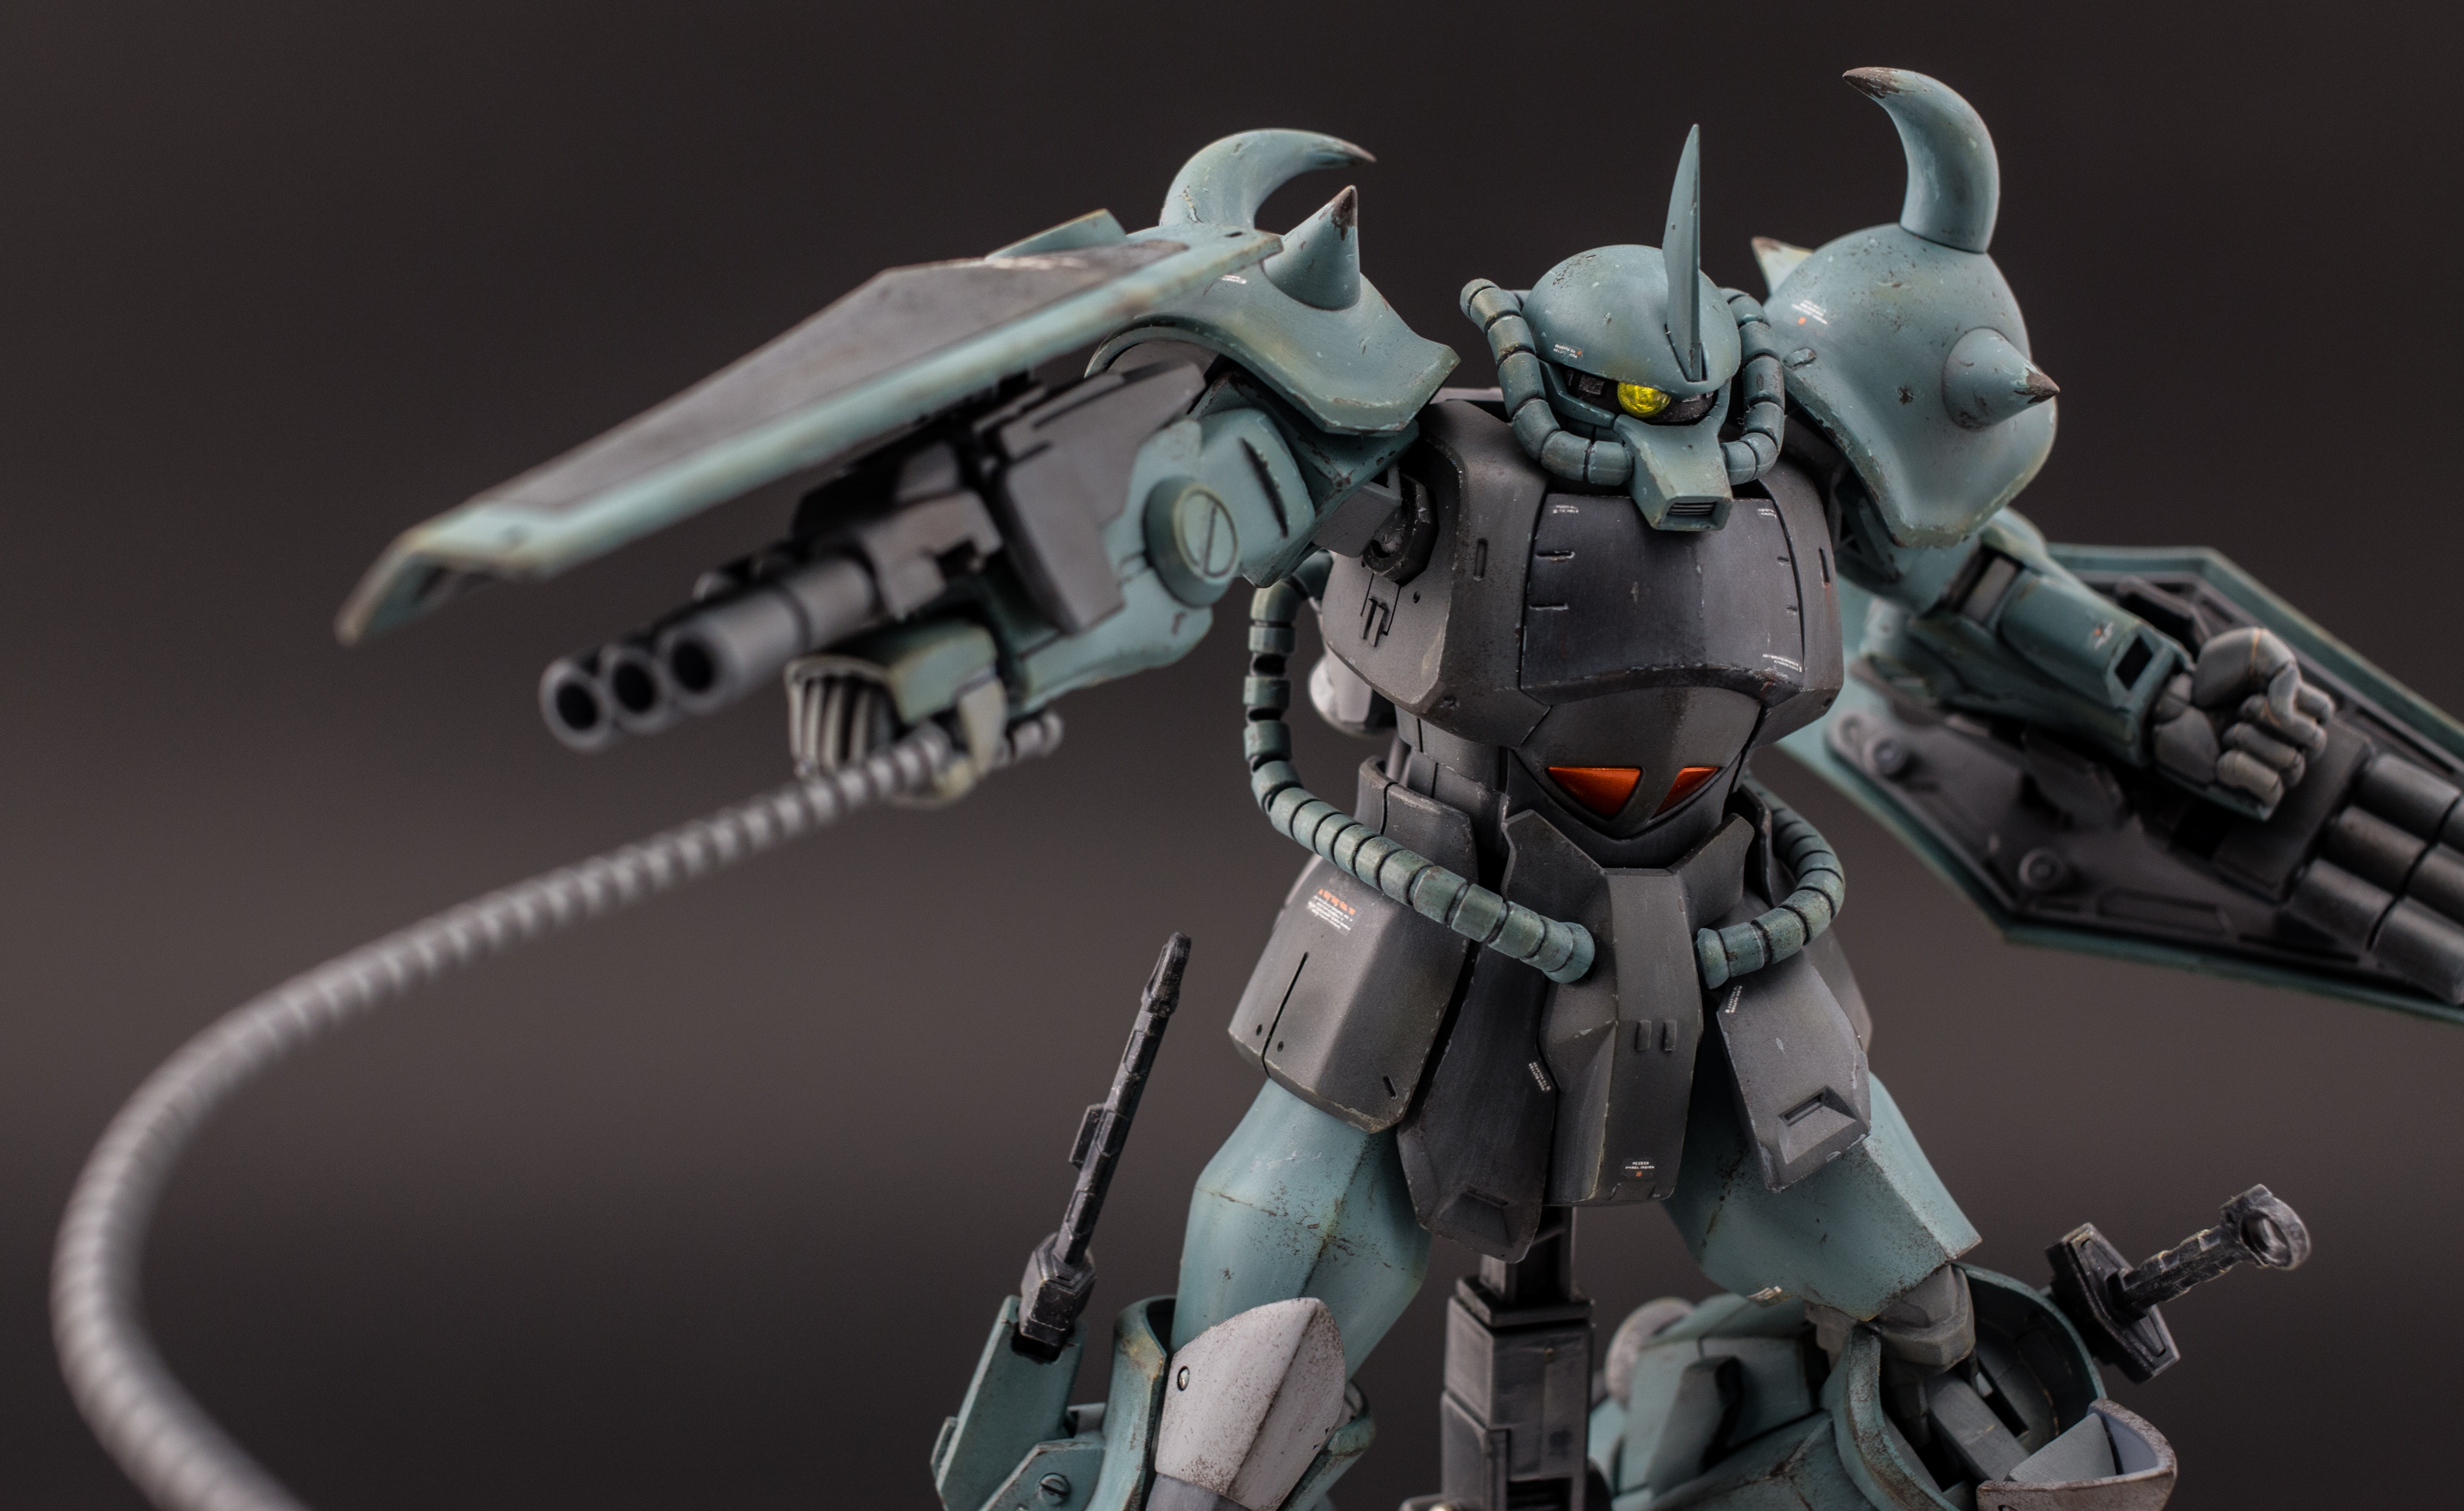
old, model, machine, toy, toys, fighting, robot, action figure, screenshot, science fiction, mecha, tiger r35, battle damage